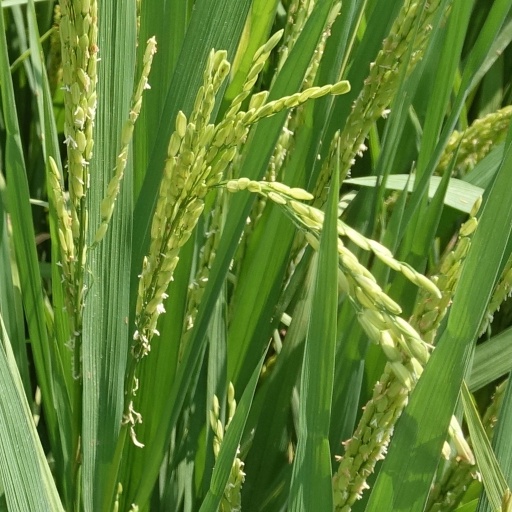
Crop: rice